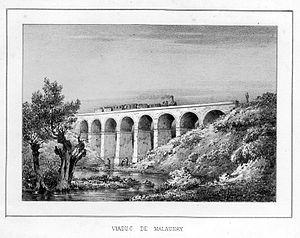
Viaduc de Malaunay sur le chemin de fer de Rouen au Havre
Le viaduc de Malaunay est un ouvrage d'art ferroviaire de la ligne de Paris-Saint-Lazare au Havre, permettant la traversée de la vallée du Cailly sur le territoire de la commune de Malaunay, dans le département de la Seine-Maritime en région Normandie.
Le Chemin de fer de Paris à la mer désigne un projet ferroviaire élaboré dans les premiers temps du chemin de fer en France, sous la Restauration, visant à relier Paris au Havre via Rouen, avec un embranchement vers Dieppe. S’inscrivant dans les réflexions générales du gouvernement pour améliorer et accélérer les transports dans le royaume, il a pour ambition de donner à Paris les moyens de constituer une place commerciale d’envergure, tant au niveau national qu’en Europe continentale.